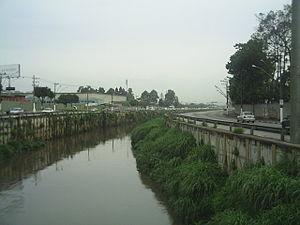
Le Tamanduateí est une rivière de l'État brésilien de São Paulo, longue de 35 km, qui prend sa source dans la Serra do Mar et se jette dans le rio Tietê. Son bassin couvre une superficie de 320 km².